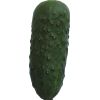
Label: Cucumber 1